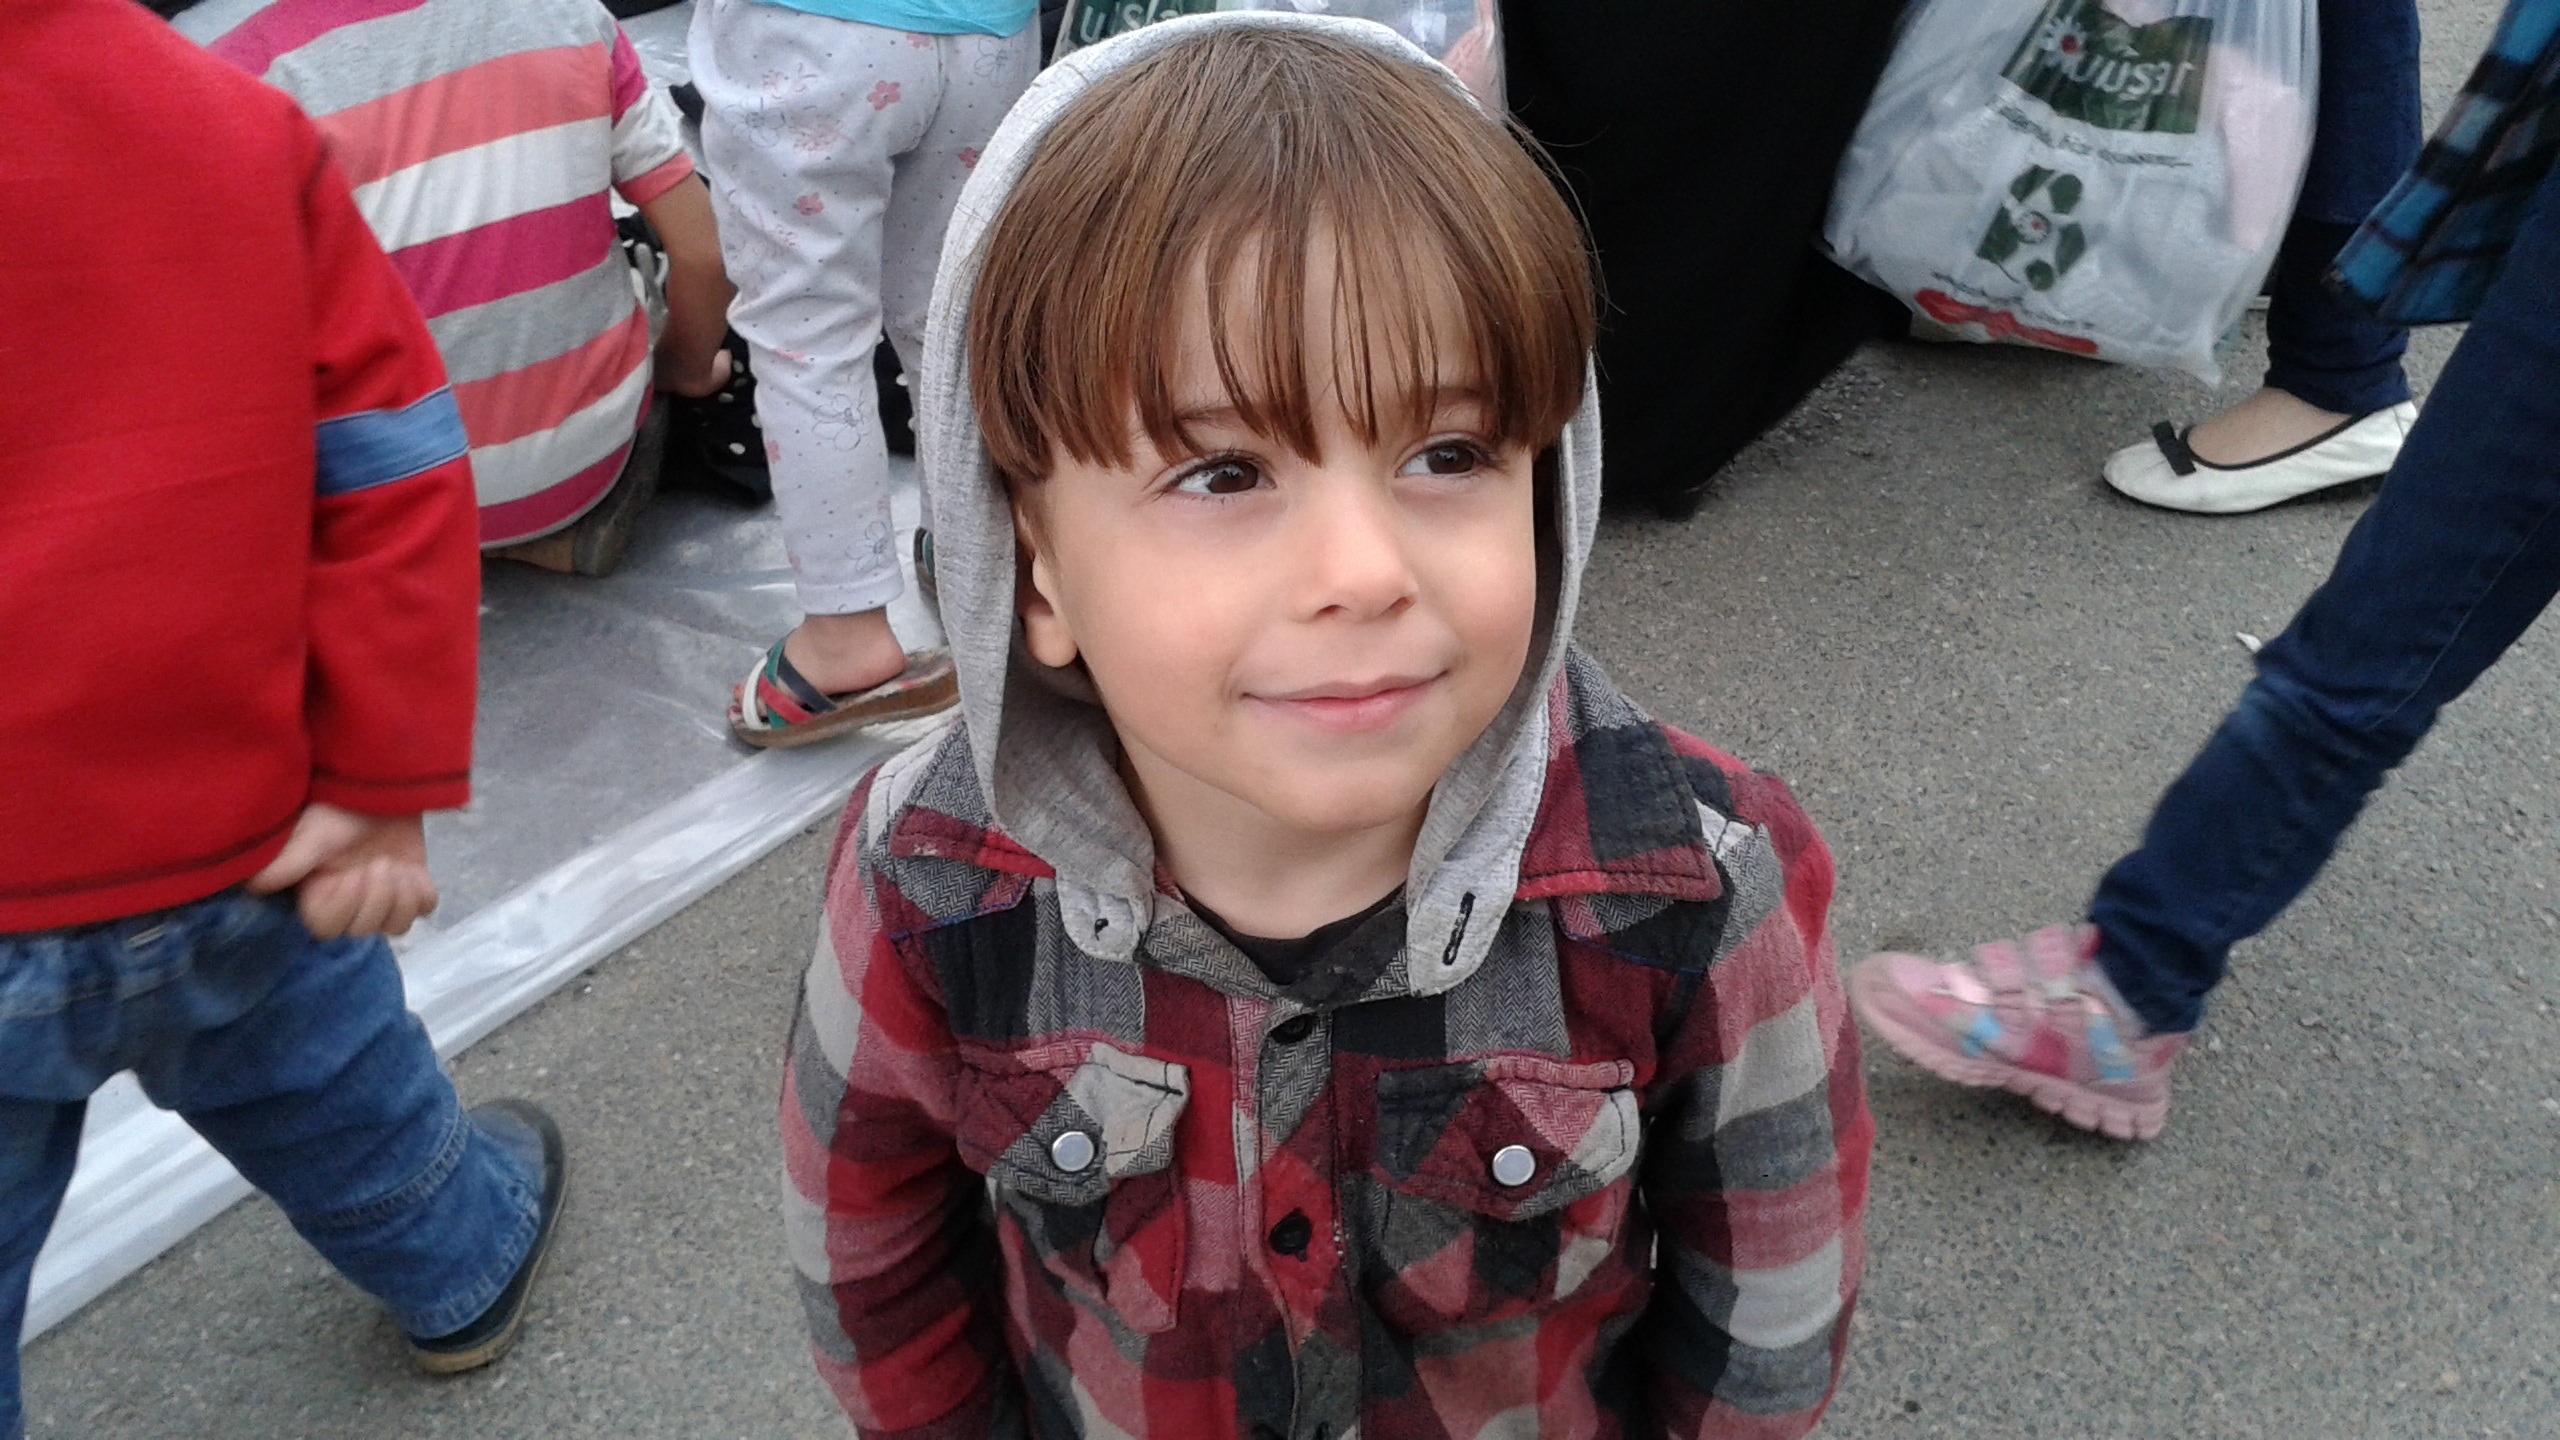
child, bazaar, clothing, cosplay, toddler, costume, refugees, children s, syria